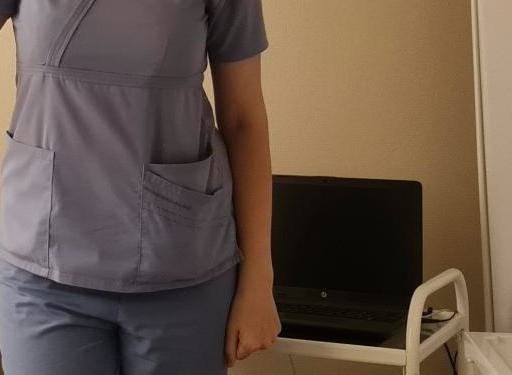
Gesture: no_gesture